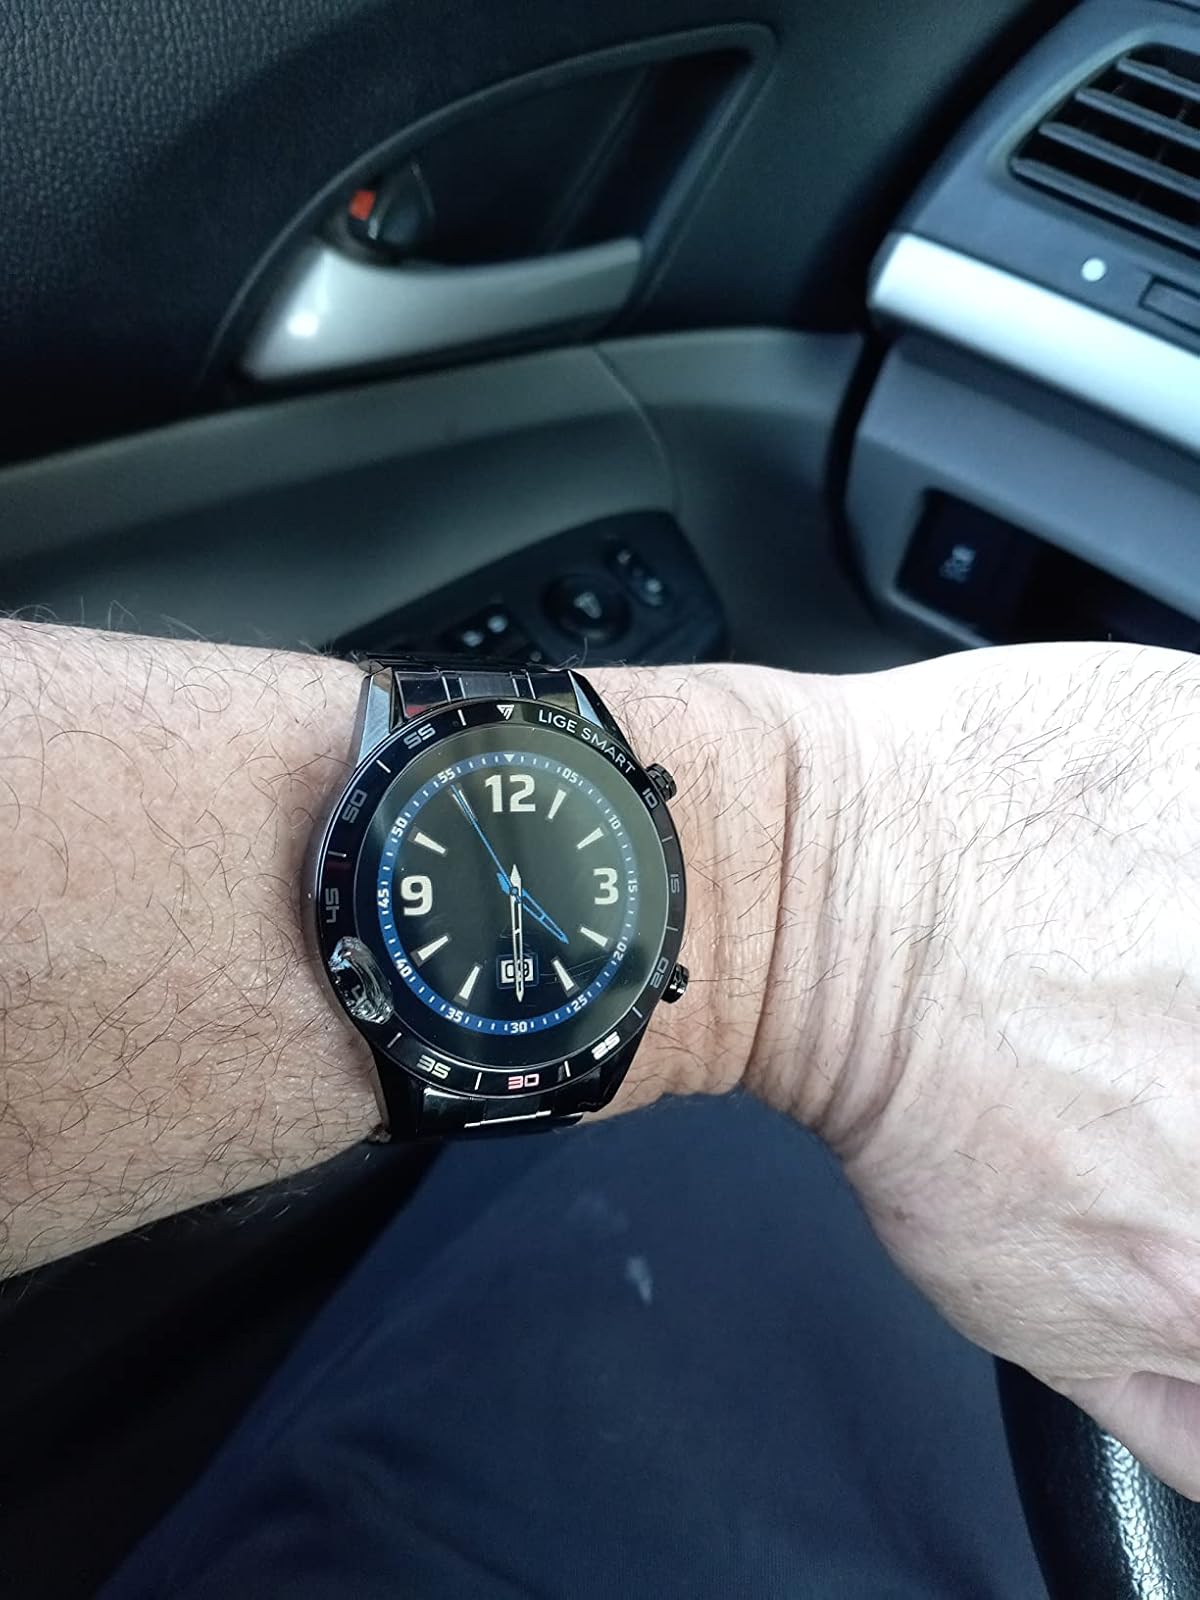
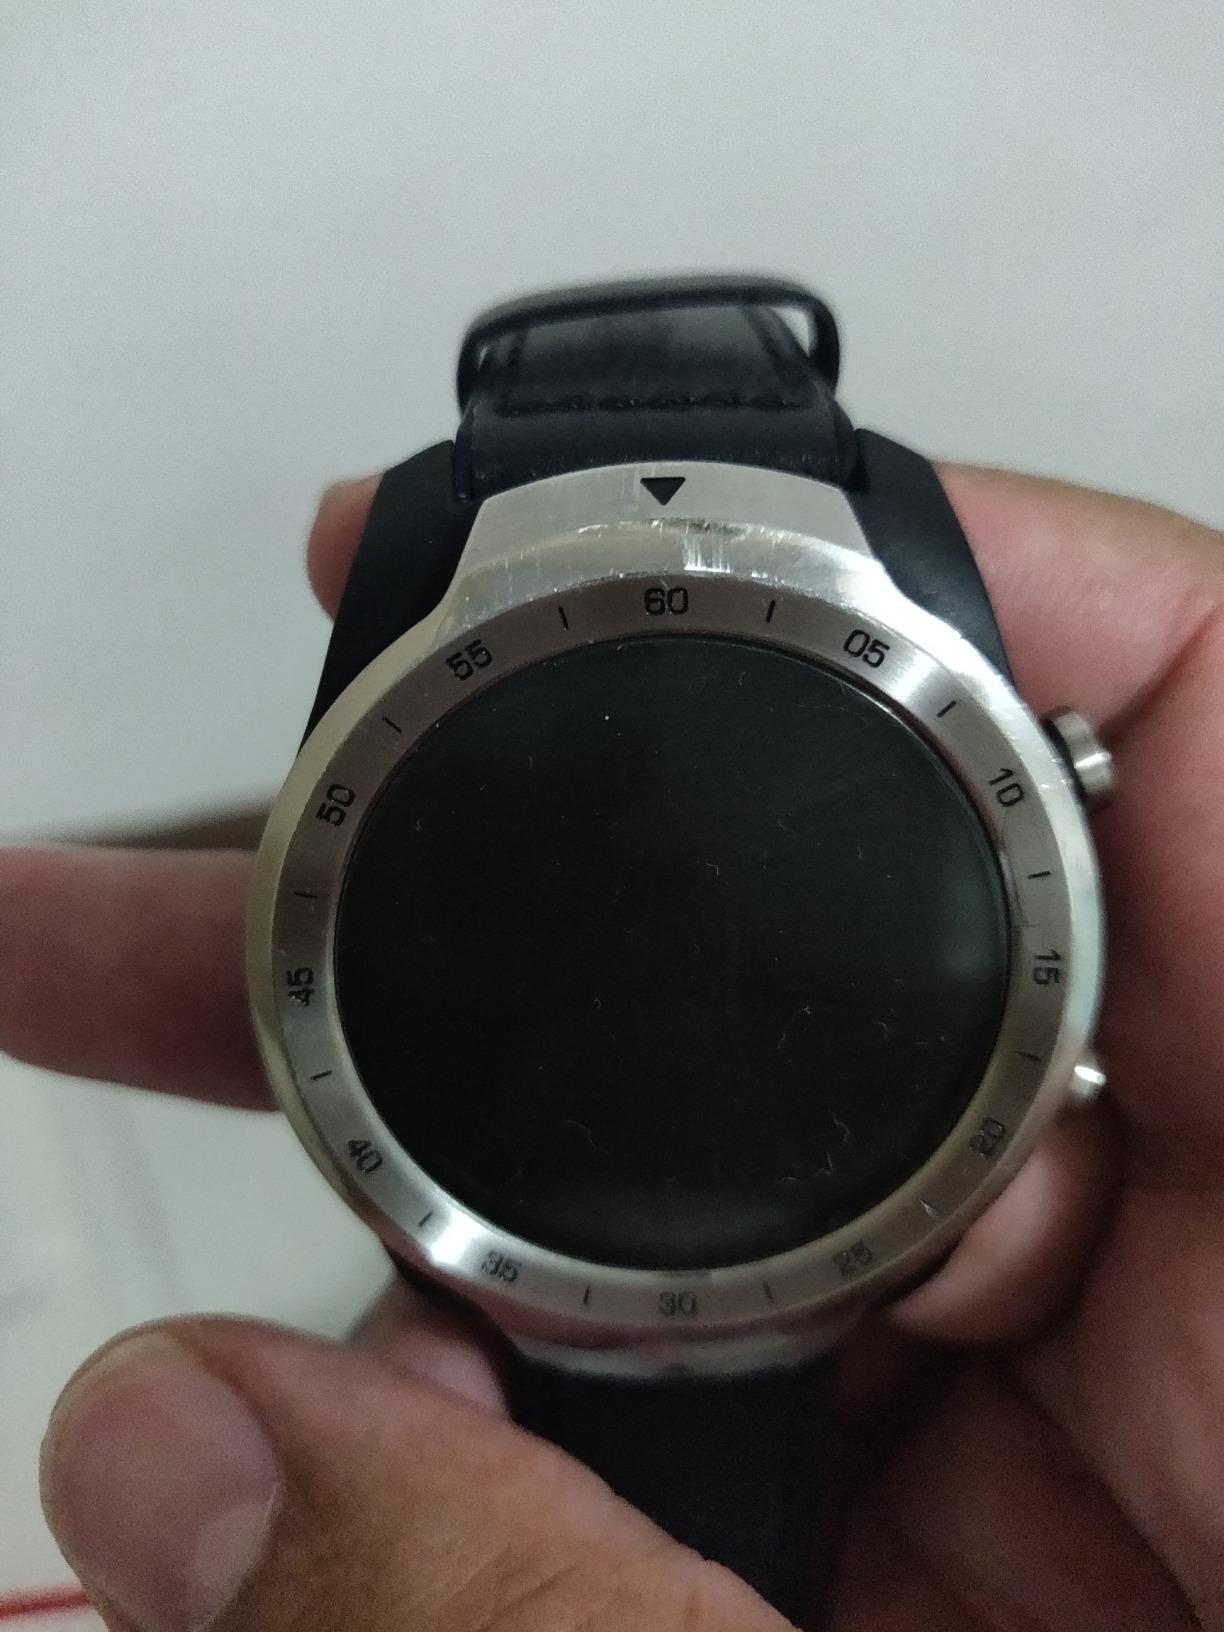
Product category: smartwatch
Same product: no